Vancouver International Airport

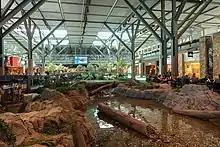
Indoor stream and shops inside the restricted zone

The airport has a station on the SkyTrain network called YVR–Airport, the terminus of the Sea Island branch of the Canada Line. The airport authority contributed $300 million towards construction as part of the Canada Line's funding. A pedestrian footbridge ($117 million, completed in 2007) links the international terminal with the domestic terminal and serves as the arrival and departure area for users of the Canada Line. The Canada Line itself opened in August 2009 as the third line of Vancouver's rapid transit network, in advance of the 2010 Winter Olympics which took place the following February. It was the only airport rail link service of any kind in Canada until the opening of Toronto's Union Pearson Express in 2015.